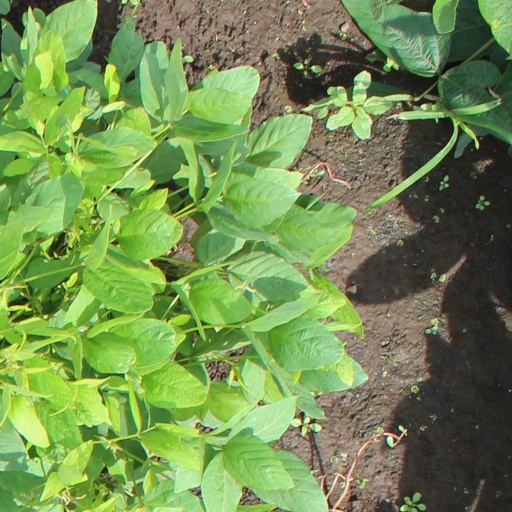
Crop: soybean